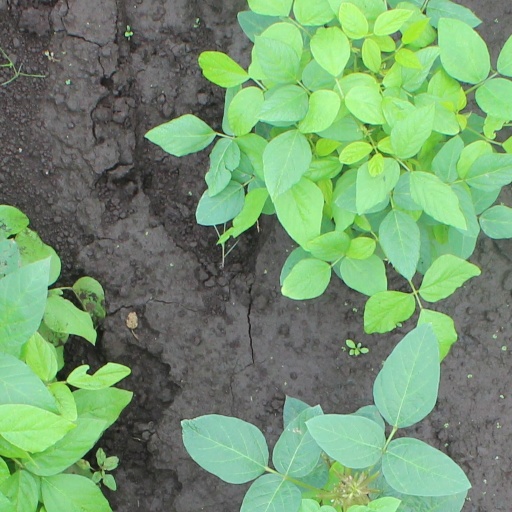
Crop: soybean